Leninogorsky District

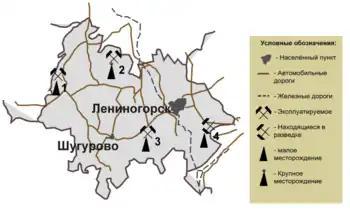
Map of oil fields in the region

The Leninogorsky district is located in the southeast of the Republic of Tatarstan and shares borders with the Almetyevsky district in the north, Bugulminsky in the east, the Cheremshansky district in the west and with the Samara region (Shentalinsky and Klyavlinsky districts) in the south. The district spans 63 km at its widest point and stretchest 33 km between the furthest points on its north-south axis. The district is located in the forest-steppe zone and has a temperate continental climate.